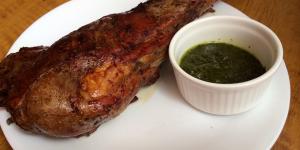
pierna de cordero al horno